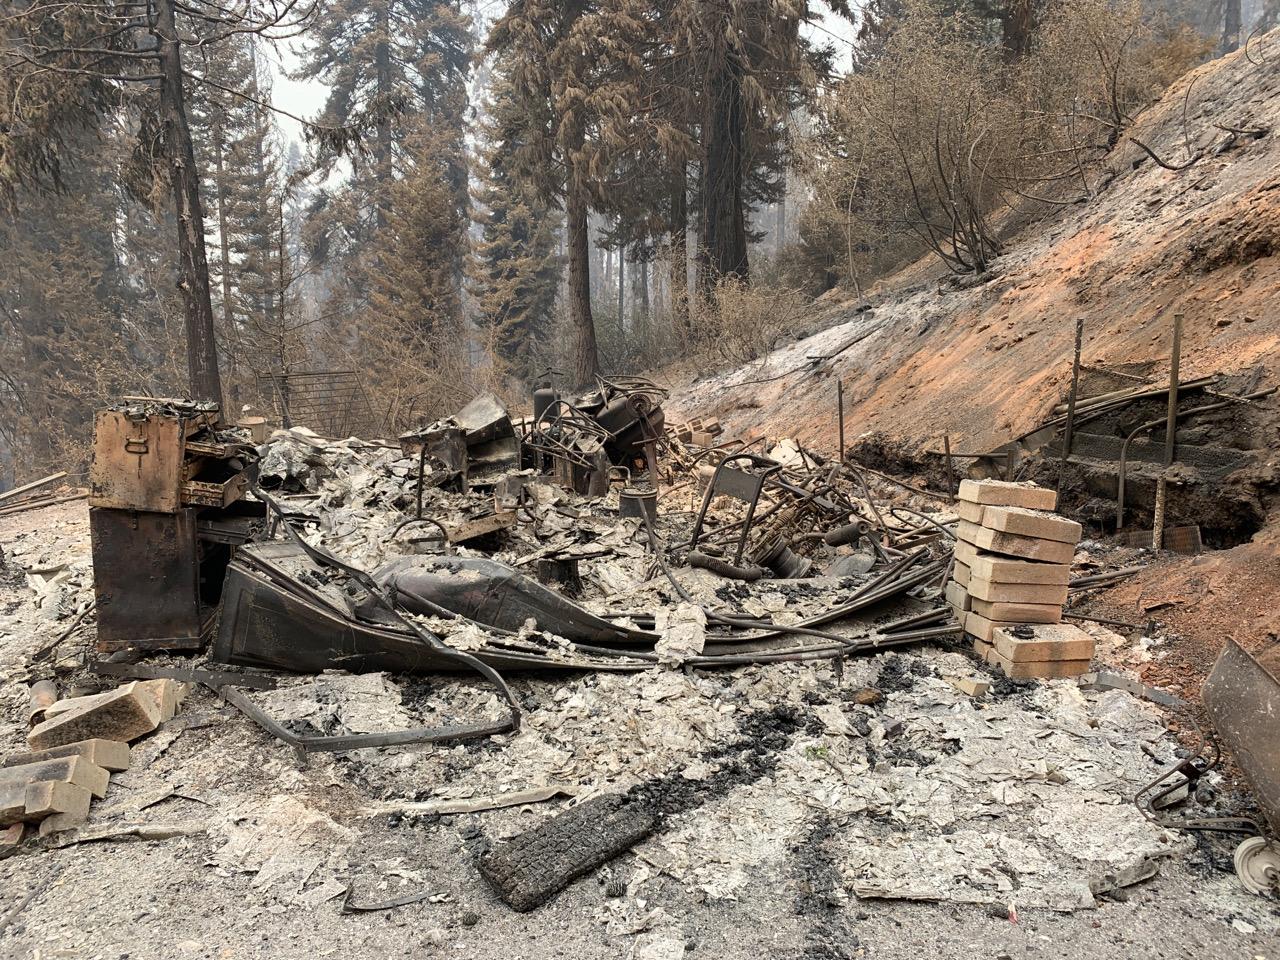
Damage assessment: destroyed